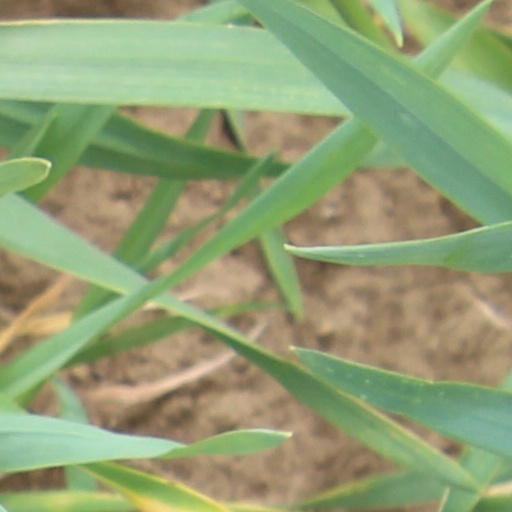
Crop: wheat